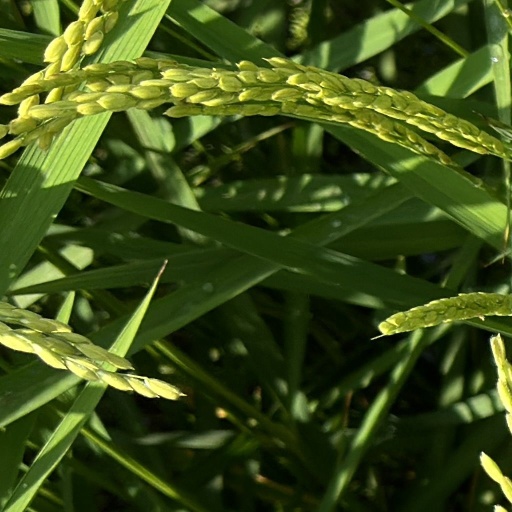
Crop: rice